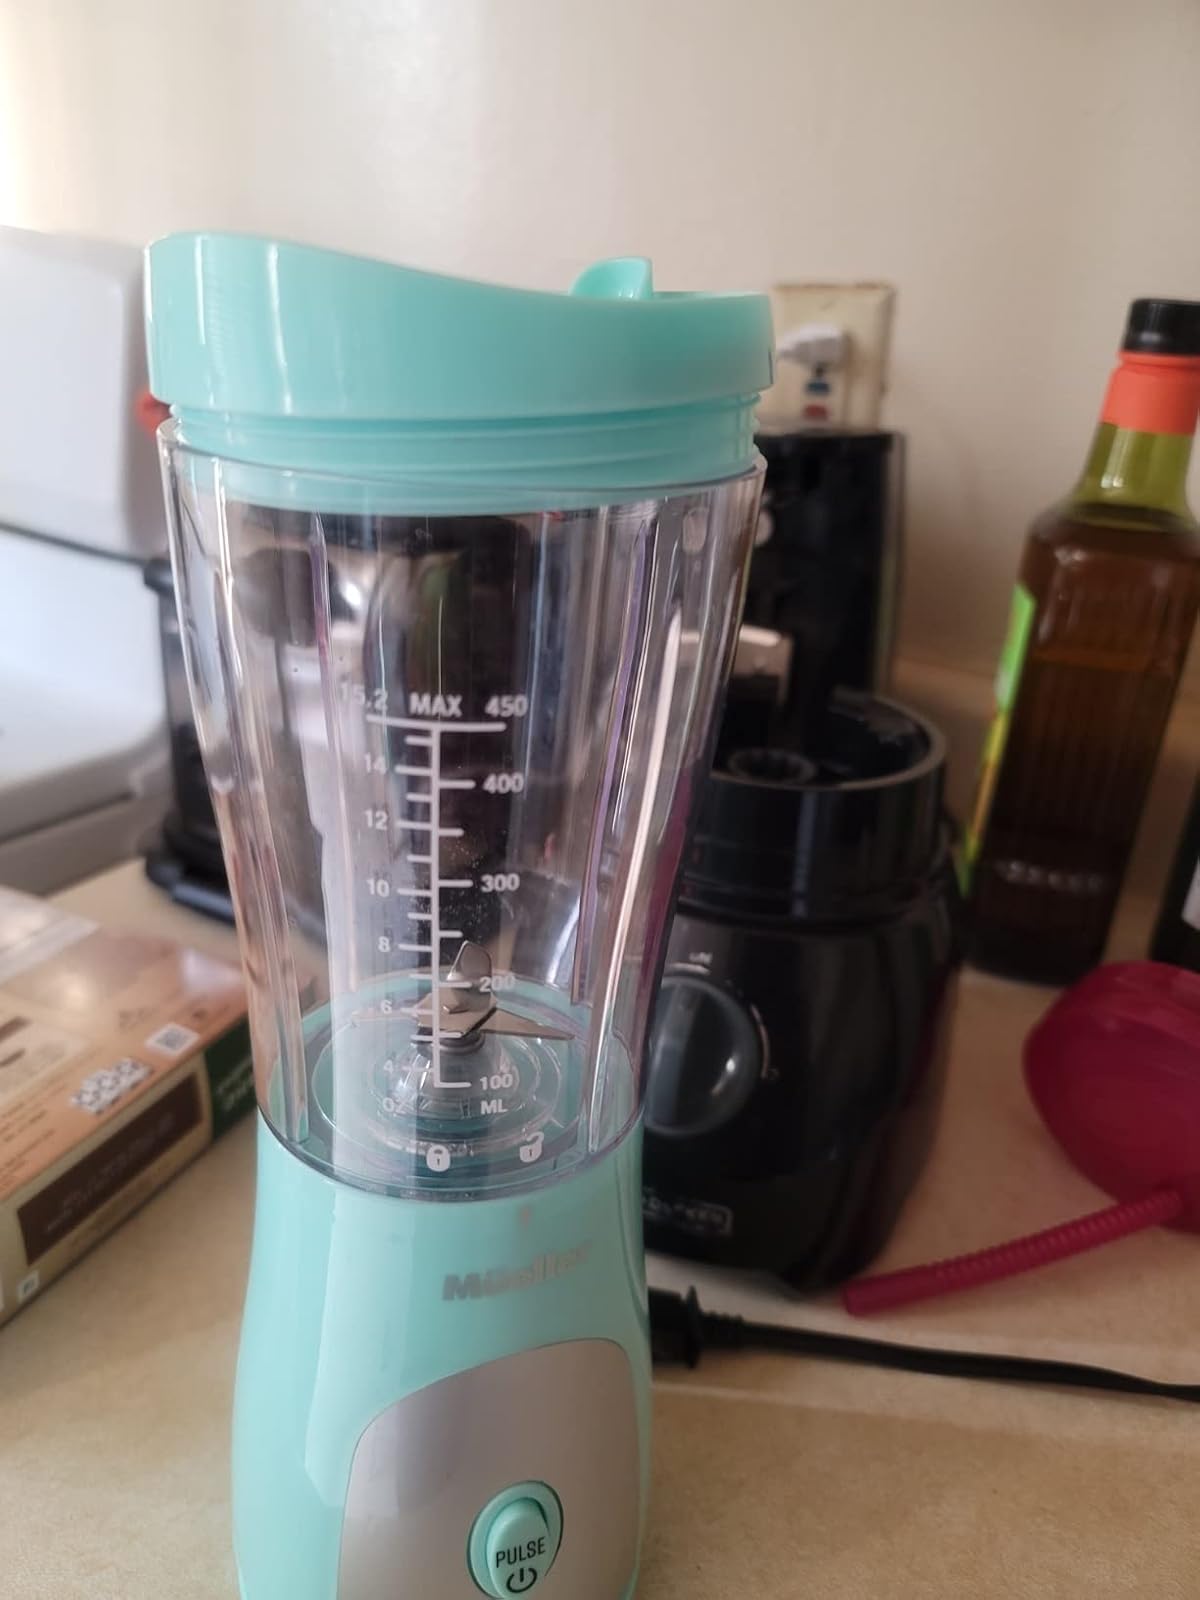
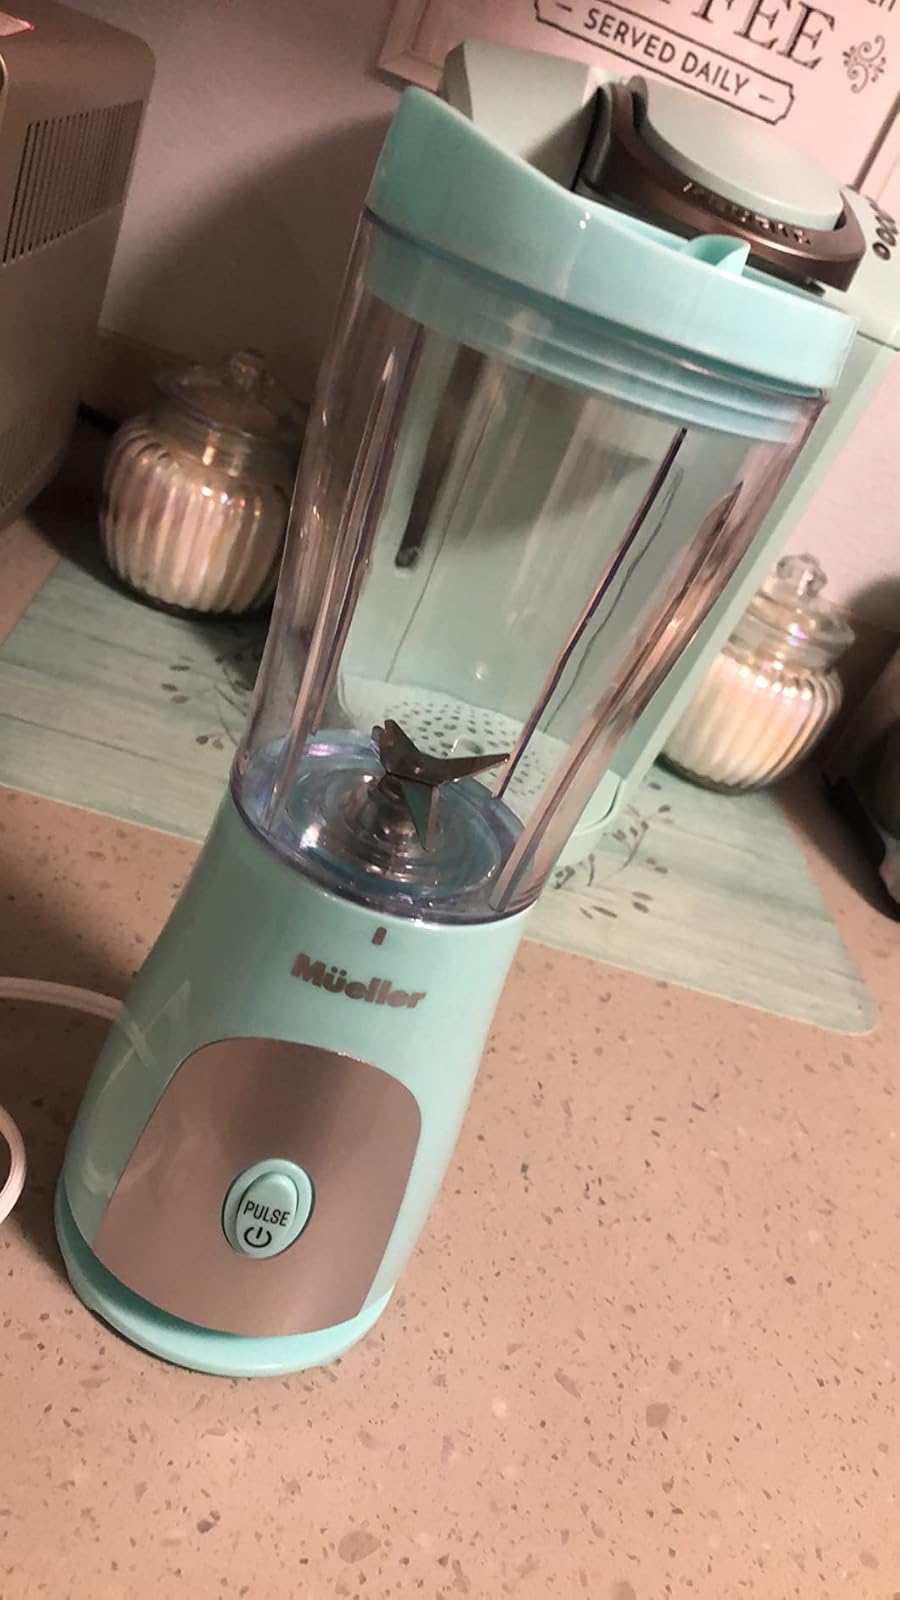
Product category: items_blender
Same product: yes